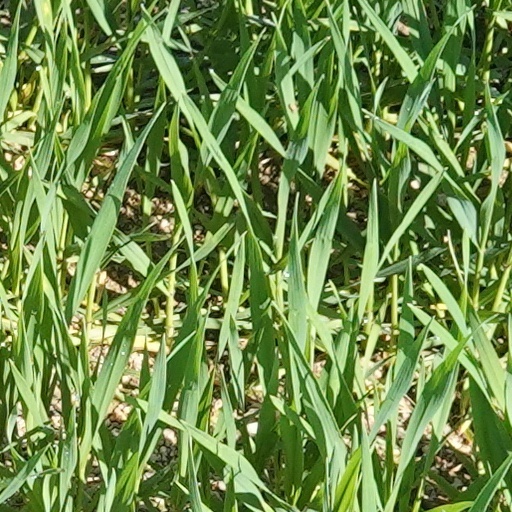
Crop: wheat